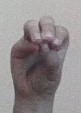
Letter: ha